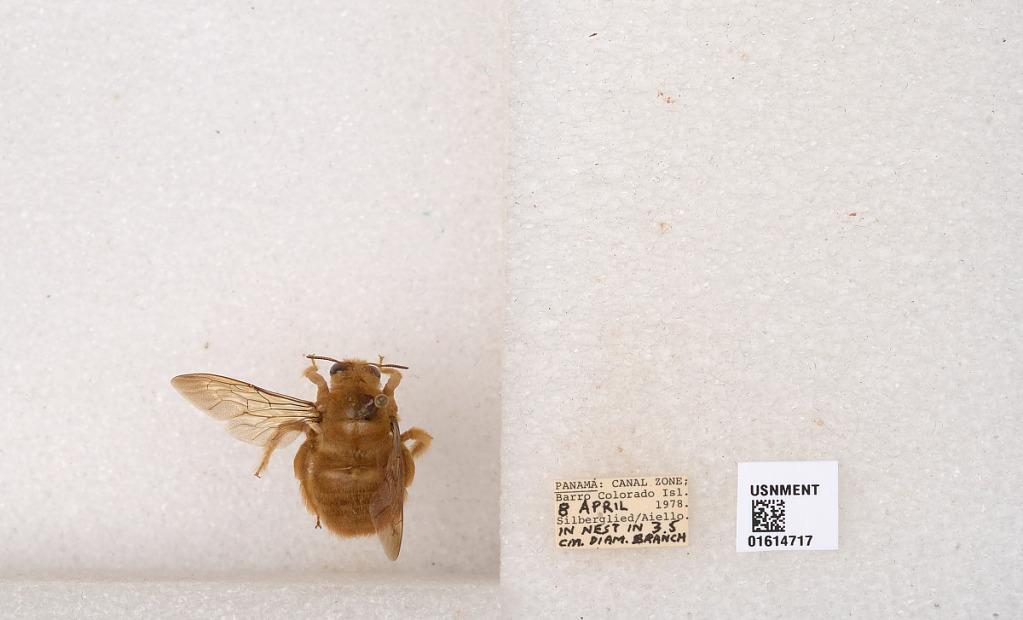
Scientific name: Xylocopa
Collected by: Silberglied & Aiello
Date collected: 1978-4-8
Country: Panama
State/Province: Paname Oeste
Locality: Canal Zone, Barro Colorado Island